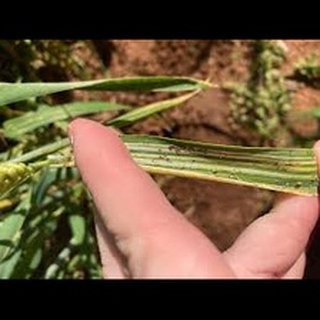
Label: wheat_leaf_blight